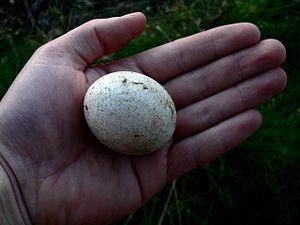
La Chouette de l'Oural est une espèce de rapaces de la famille des Strigidae. Cet oiseau de proie nocturne peut ressembler à la Chouette hulotte, et se rencontre à l'est de l'Europe, appréciant les forêts profondes. L'espèce n'est pas menacée.